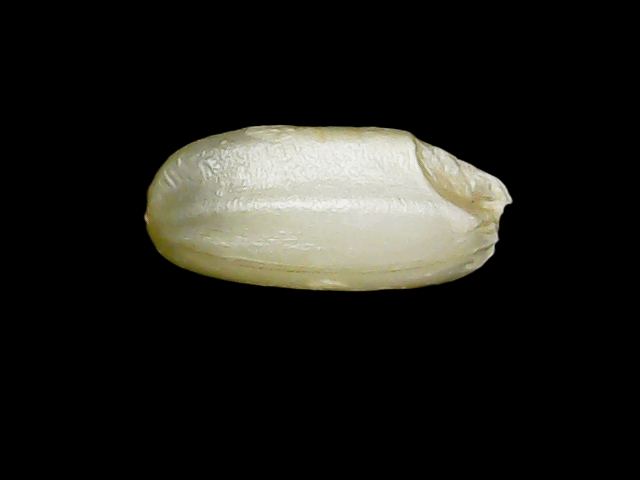
Rice variety: Binadhan8